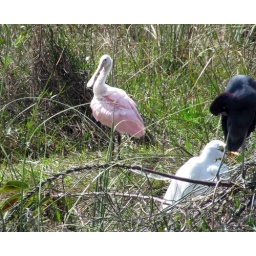
in my mind the birds in the forfront are gossiping about the spoonbill's outfit like high school girls